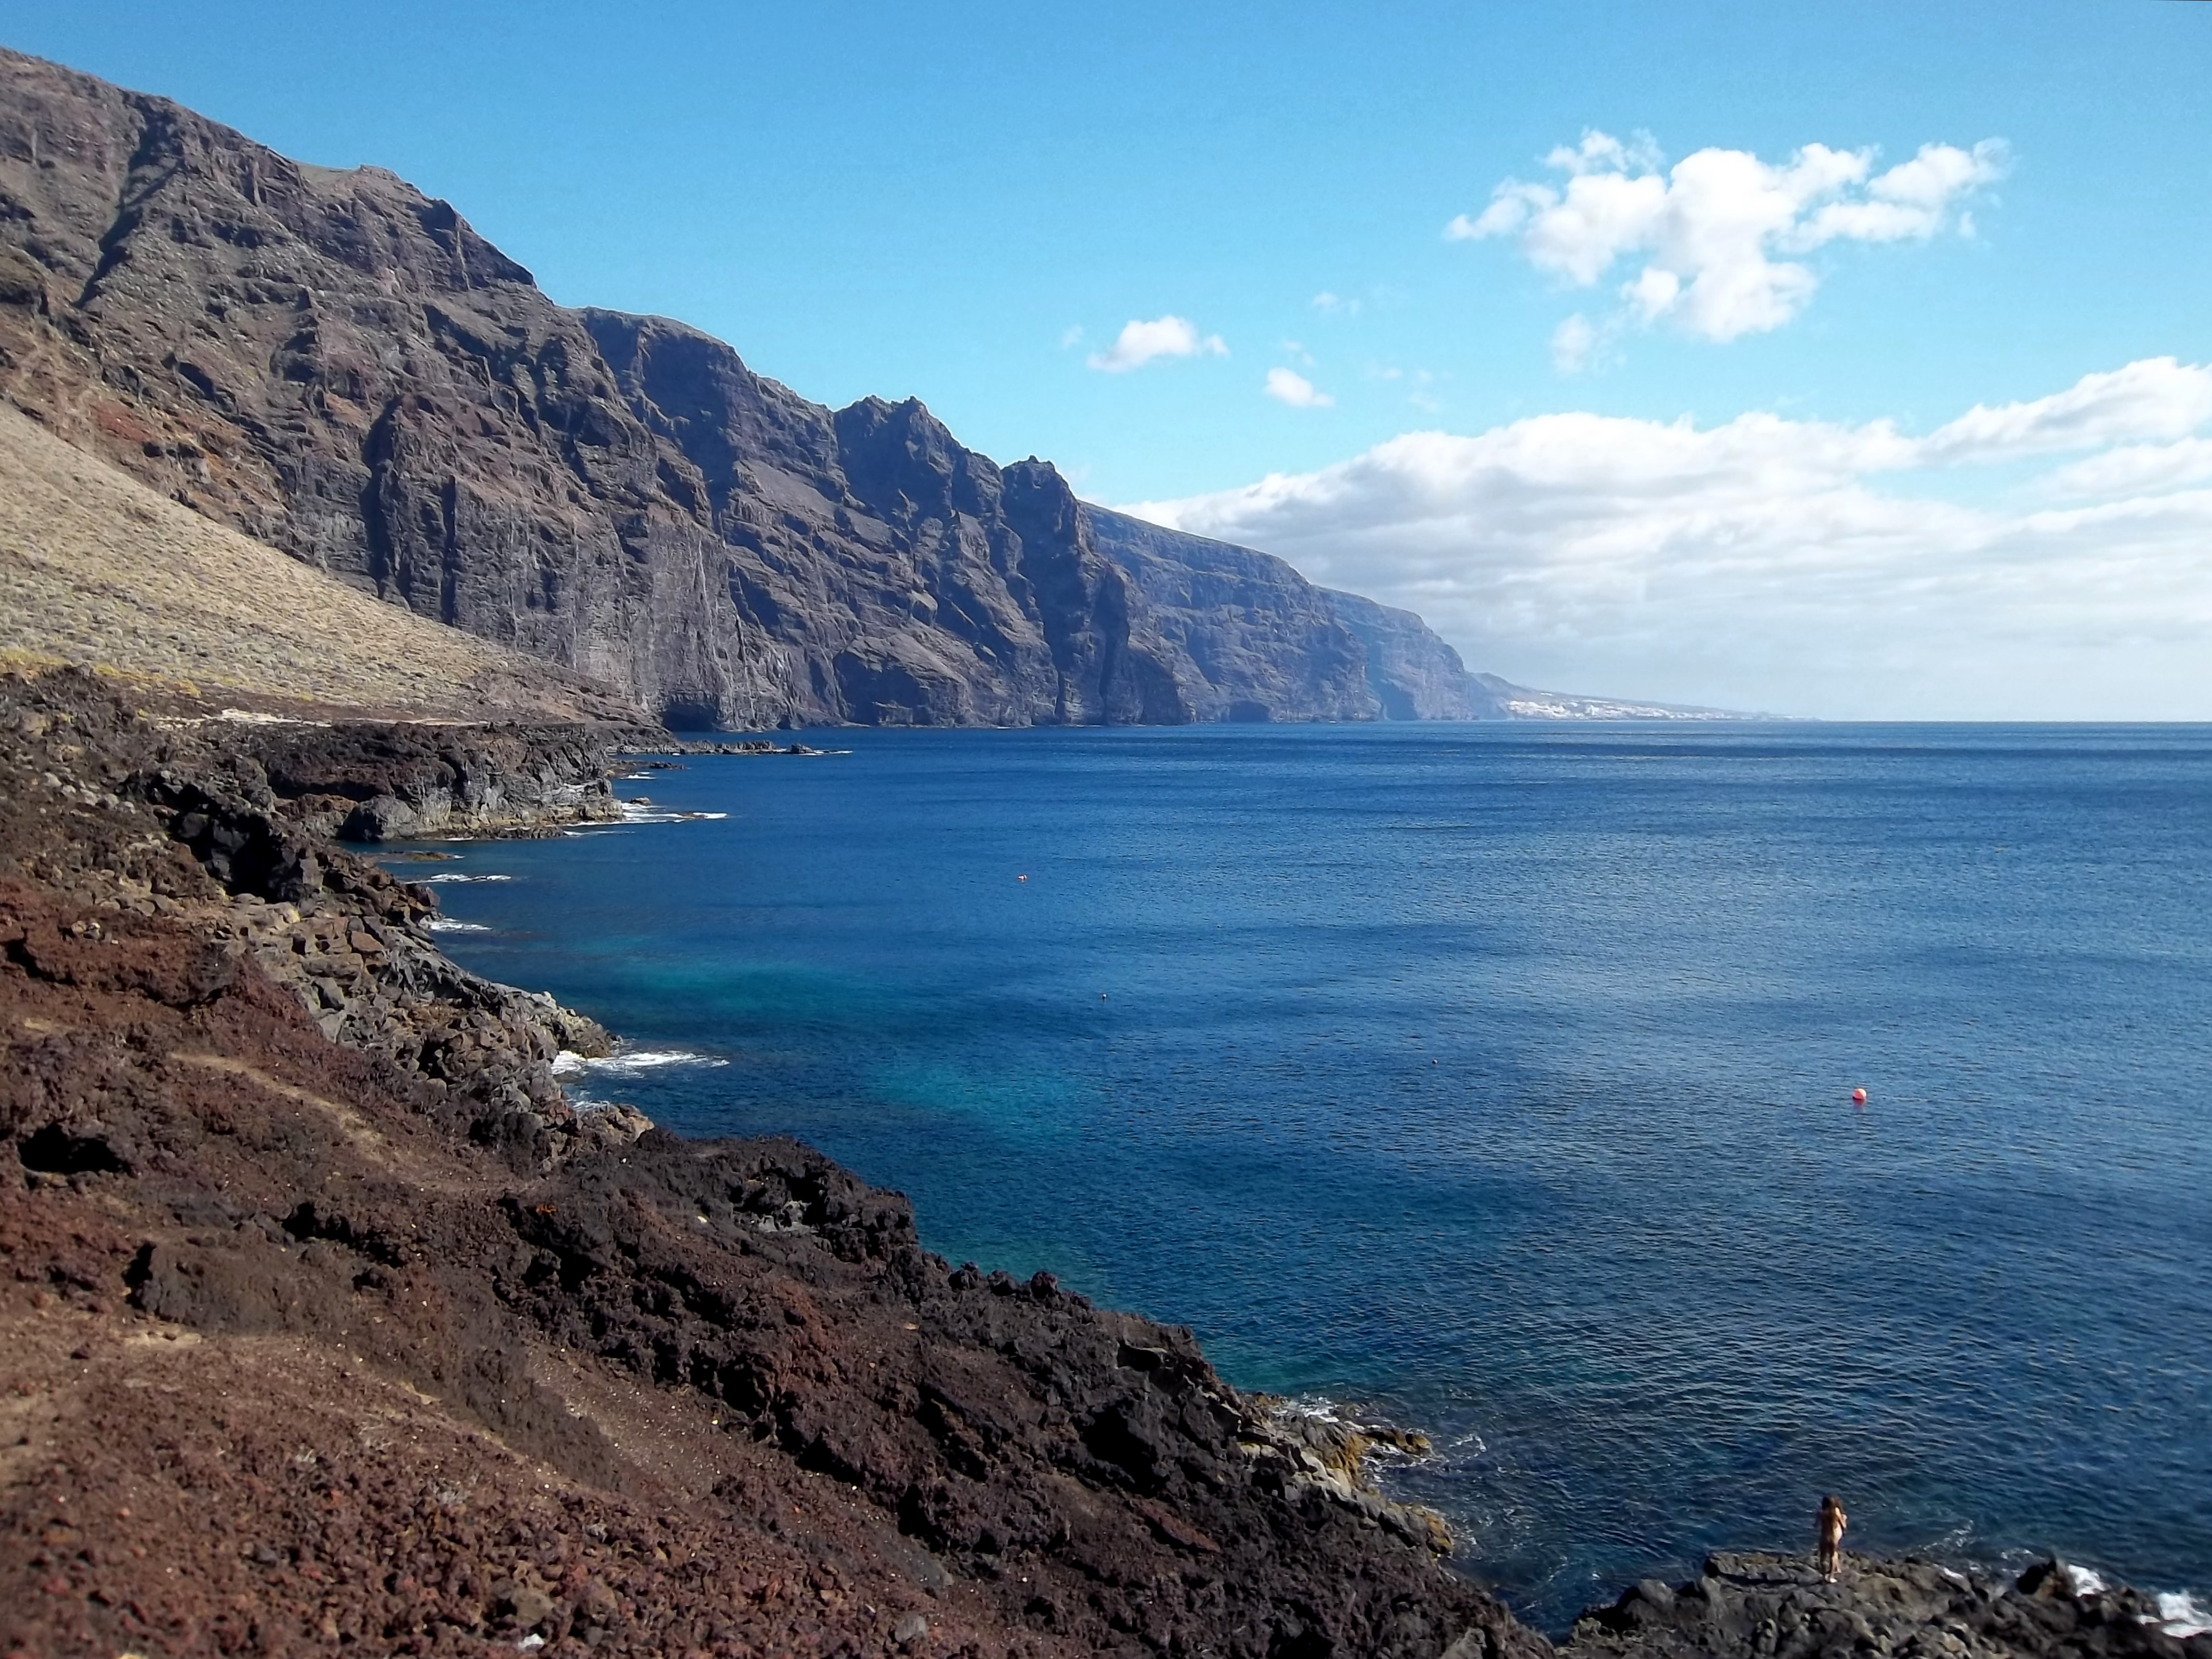
landscape, sea, coast, nature, ocean, mountain, shore, lake, cliff, cove, bay, reservoir, terrain, body of water, tenerife, atlantic, loch, cape, landform, coast line, geographical feature